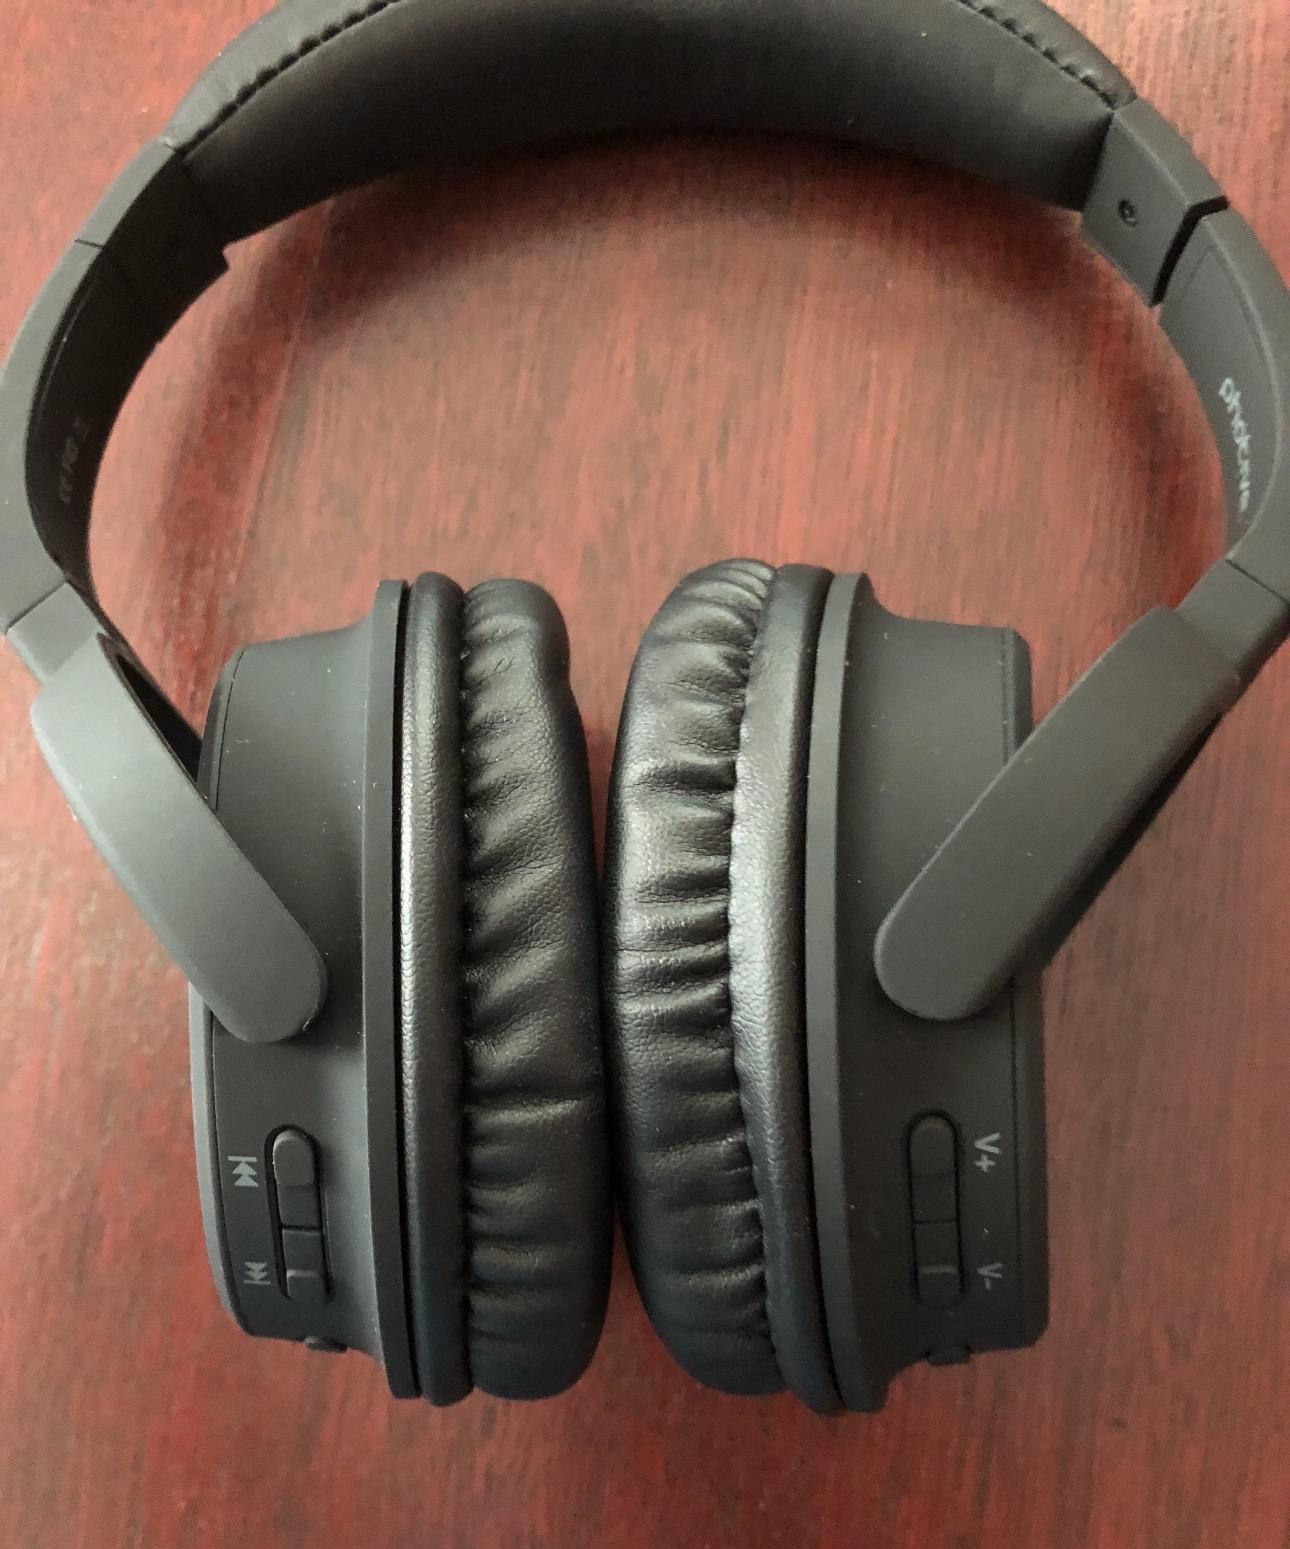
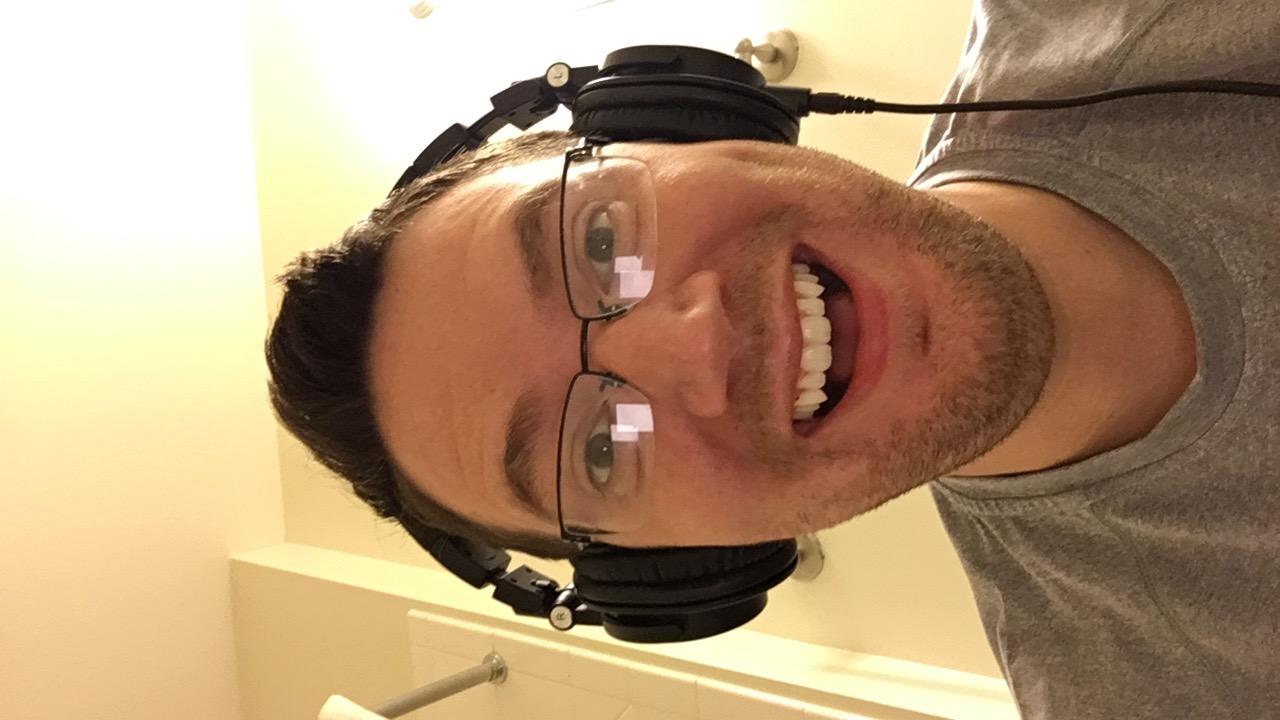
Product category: headphones
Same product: no